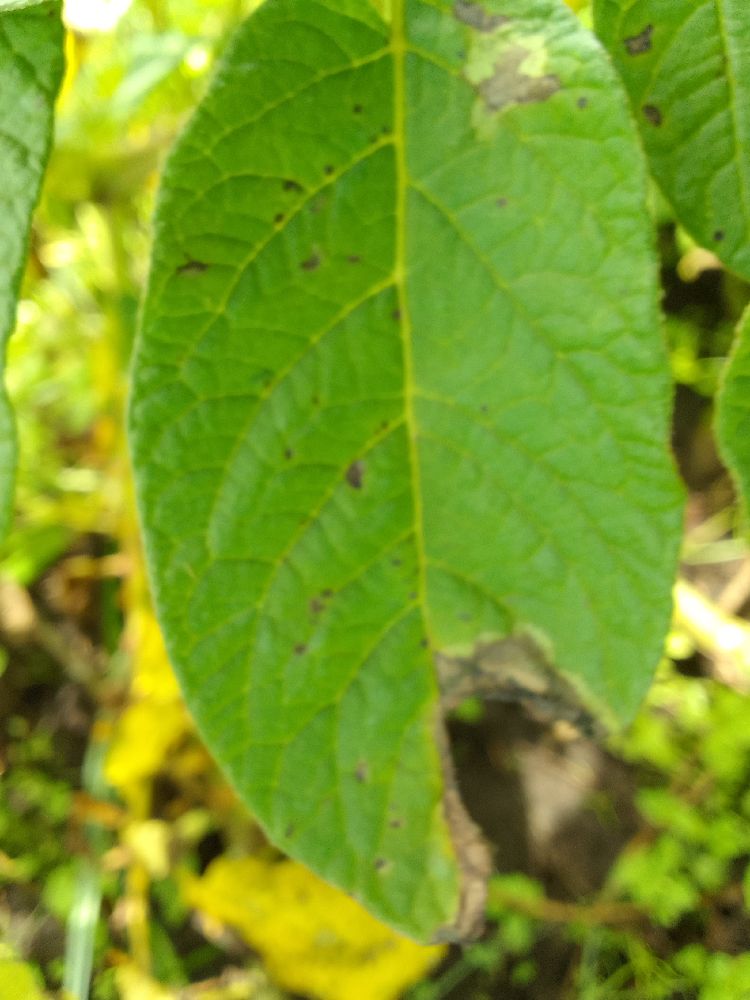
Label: Late blight